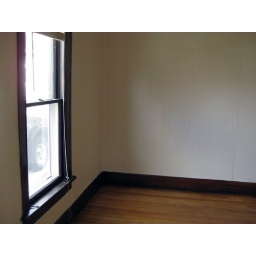
this is the corner of the bedroom where the bed will go. for easy reading by the window.